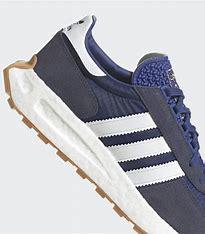
Brand: Adidas
Model: Retropy E5